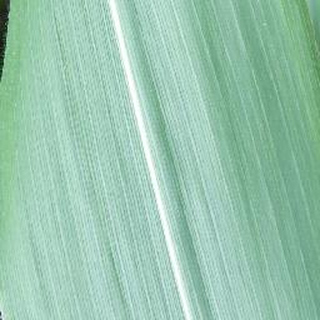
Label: healthy_corn